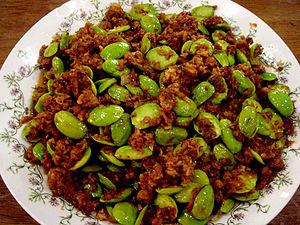
Parkia speciosa, ou petai en indonésien, est un arbre de la famille des Mimosaceae, ou des Fabaceae, sous-famille des Mimosoideae selon la classification phylogénétique. Il porte des gousses comestibles longues et plates avec des graines vertes brillantes de la taille et de la forme d'amandes dodues qui ont une odeur forte assez particulière, parfois comparée celle du shiitake, ou encore à celle du gaz naturel.